Mosque–Cathedral of Córdoba

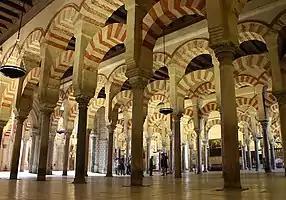
The columns and two-tiered arches in the original section of the mosque building. The columns and capitals are spolia from earlier structures.

The Great Mosque was built in the context of the new Umayyad Emirate in Al-Andalus which Abd ar-Rahman I founded in 756. Abd ar-Rahman was a fugitive and one of the last remaining members of the Umayyad royal family which had previously ruled the first hereditary caliphate based in Damascus, Syria. This Umayyad Caliphate was overthrown during the Abbasid Revolution in 750 and the ruling family were nearly all killed or executed in the process. Abd ar-Rahman survived by fleeing to North Africa and, after securing political and military support, took control of the Muslim administration in the Iberian Peninsula from its governor, Yusuf ibn Abd al-Rahman al-Fihri. Cordoba was already the capital of the Muslim province and Abd ar-Rahman continued to use it as the capital of his independent emirate.